Yokkaichi

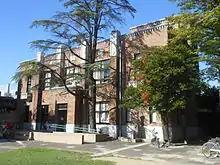
Suwa park exchange hall

The area around modern Yokkaichi has been settled since prehistoric times. Numerous Kofun period burial mounds have been discovered, and the area was one of the battle sites of the Asuka period Jinshin War. However, until the end of the Heian period, the area was sparsely settled, and the site of Yokkaichi was only a small port village. The area developed during the Kamakura period and by the Azuchi–Momoyama period, the port was developed and a regular market was opened on the 4th, 14th, and 24th day each month. Thus, the city is named Yokkaichi: "yokka" means fourth day, and "ichi" means market. After the Honnō-ji Incident during which warlord Oda Nobunaga was assassinated, Tokugawa Ieyasu fled from Yokkaichi port by sea to his castle at Edo. Under the Tokugawa shogunate, Yokkaichi was "tenryō" territory controlled directly by the "shōgun" and administered by a "daikan" based at the Yokkaichi Jin'ya. Throughout the Edo period, the area prospered as Yokkaichi-juku, the forty-third station on the Tōkaidō highway connecting Edo with Kyoto. However, the city was largely destroyed by the Ansei great earthquakes.